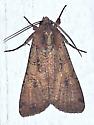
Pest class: cutworms